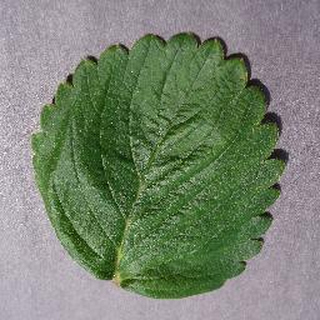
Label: healthy_strawberry